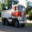
Label: truck